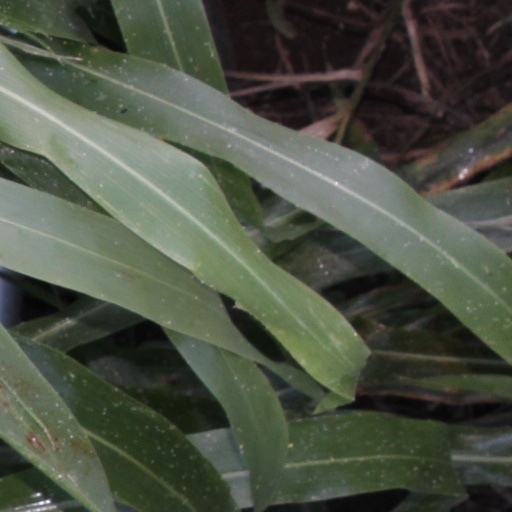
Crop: sorghum